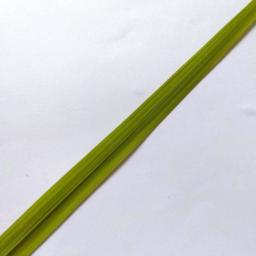
Label: Rice___Healthy